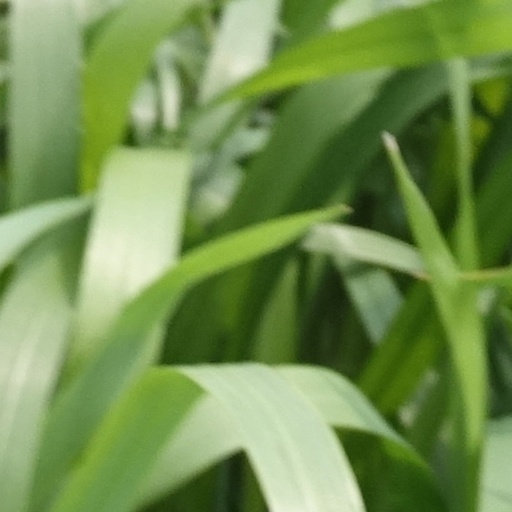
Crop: wheat